Scottish religion in the eighteenth century

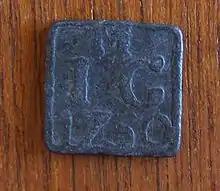
A Scottish communion token from 1750

At the beginning of the century, the kirk had considerable control over the lives of the people. It had a major role in the Poor Law and schools, which were administered through the parishes, and over the morals of the population, particularly over sexual offences such as adultery and fornication. A rebuke was necessary for moral offenders to "purge their scandal". This involved standing or sitting before the congregation for up to three Sundays and enduring a rant by the minister. There was sometimes a special repentance stool near the pulpit for this purpose. In a few places the subject was expected to wear sackcloth. From the 1770s kirk session increasingly administered private rebukes, particularly for men from the social elites, while until the 1820s the poor were almost always give a public rebuke. In the early part of the century the kirk, particularly in the Lowlands, attempted to suppress dancing and events like penny weddings at which secular tunes were played. The oppression of secular music and dancing by the kirk began to ease between about 1715 and 1725.